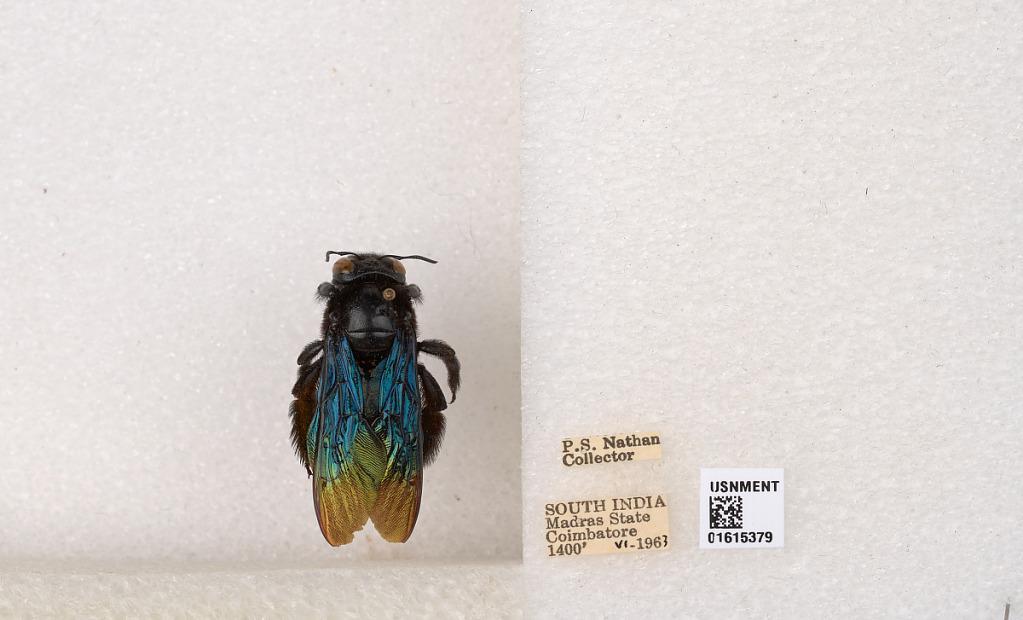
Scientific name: Xylocopa (Biluna) auripennis auripennis Lepeletier
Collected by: P. Nathan
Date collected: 1963-6-1
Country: India
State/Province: Tamil Nadu
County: Coimbatore
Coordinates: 10.9955, 76.9034